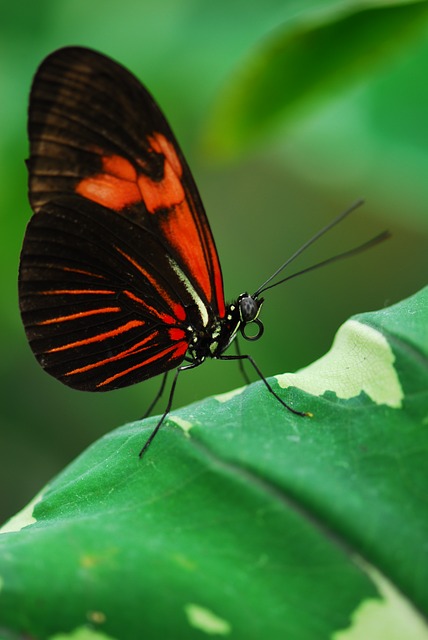
Label: butterfly